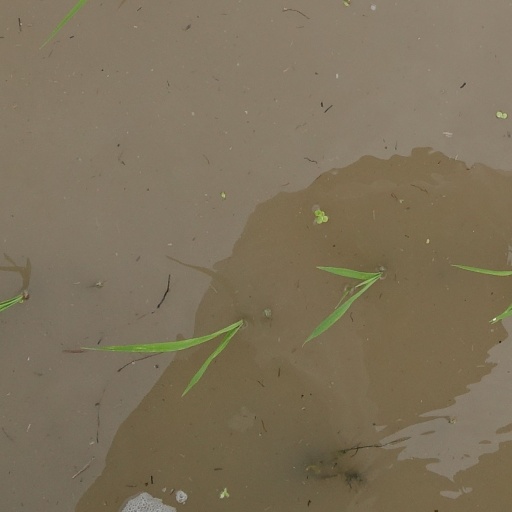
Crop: rice